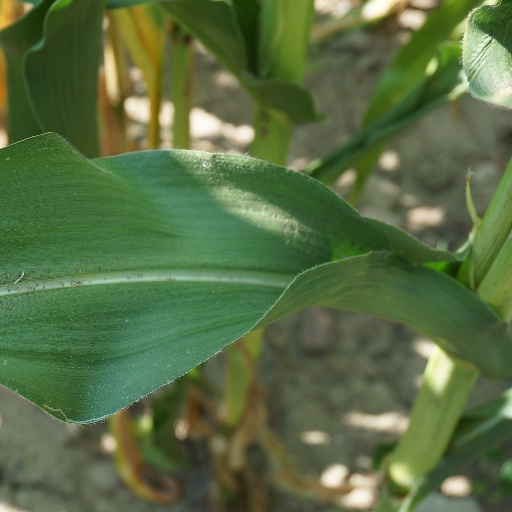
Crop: maize; corn